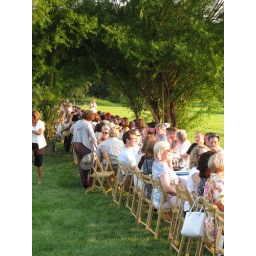
OITF @ Kinnikinnick Farm in Caledonia, IL. August 7, 2010 - my seat holding my hat